Unlocked (2023 film)

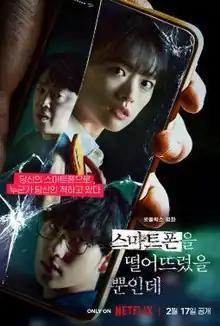
Promotional poster

Unlocked is a 2023 South Korean psychological thriller film directed by Kim Tae-joon in his directorial debut, starring Chun Woo-hee, Im Si-wan and Kim Hee-won. It was released on Netflix for streaming on February 17, 2023.